Barnet Common

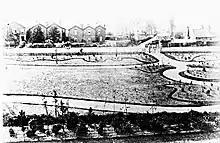
Ravenscroft Gardens, 1880

Barnet Common was an area of common land to the south of the town of Chipping Barnet in what is now north London. The Common was created after a wood was cleared in the 16th century and was mostly used by local people to graze their animals. It was the location of a Digger colony and of the Barnet Physic Well at which mineral water was consumed. Part of the Common was enclosed in 1729 and the rest in 1815, leading to development on the north and south sides, and later infilling.